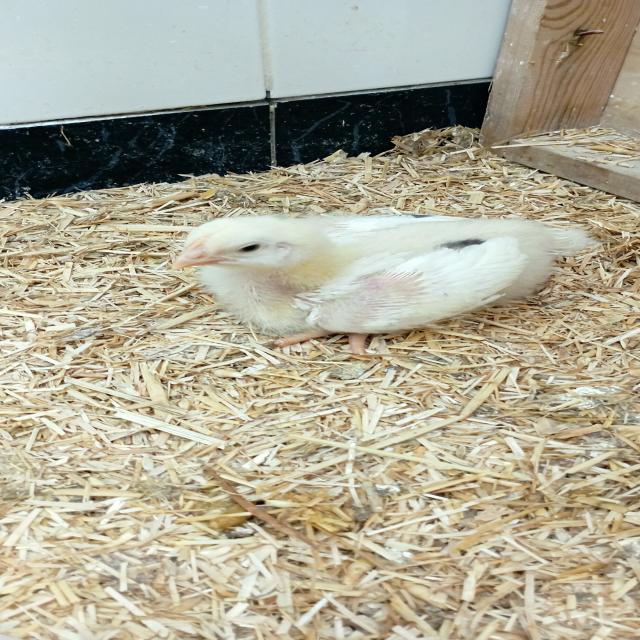
Weight: 399 g